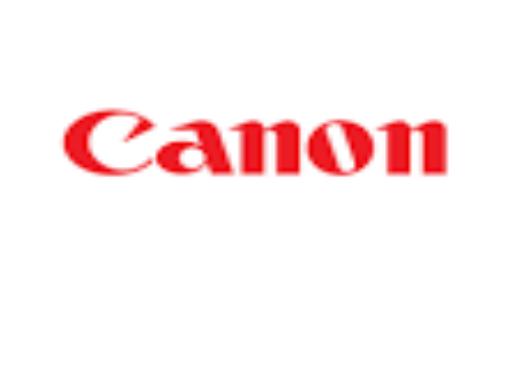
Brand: Canon
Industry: Electronic